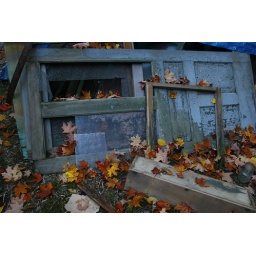
clarence newton road - near blowing rock - october 2008